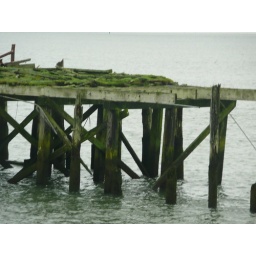
Outside the window of our room. The whole hotel is over water on a pier.